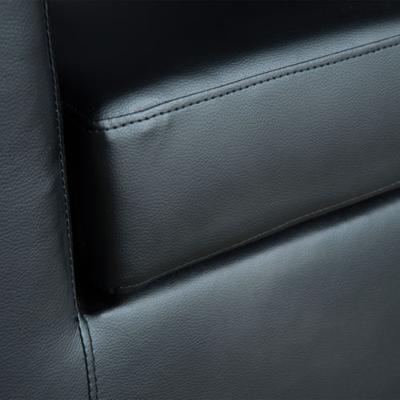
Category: chair